Marching and Cycling Band HHK

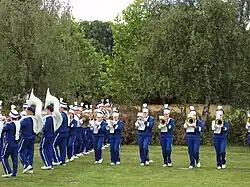
Performing during the Cruquiusfestival 2009

During the existence of the Marching and Cycling Band HHK there a number of specific actions were performed, including: